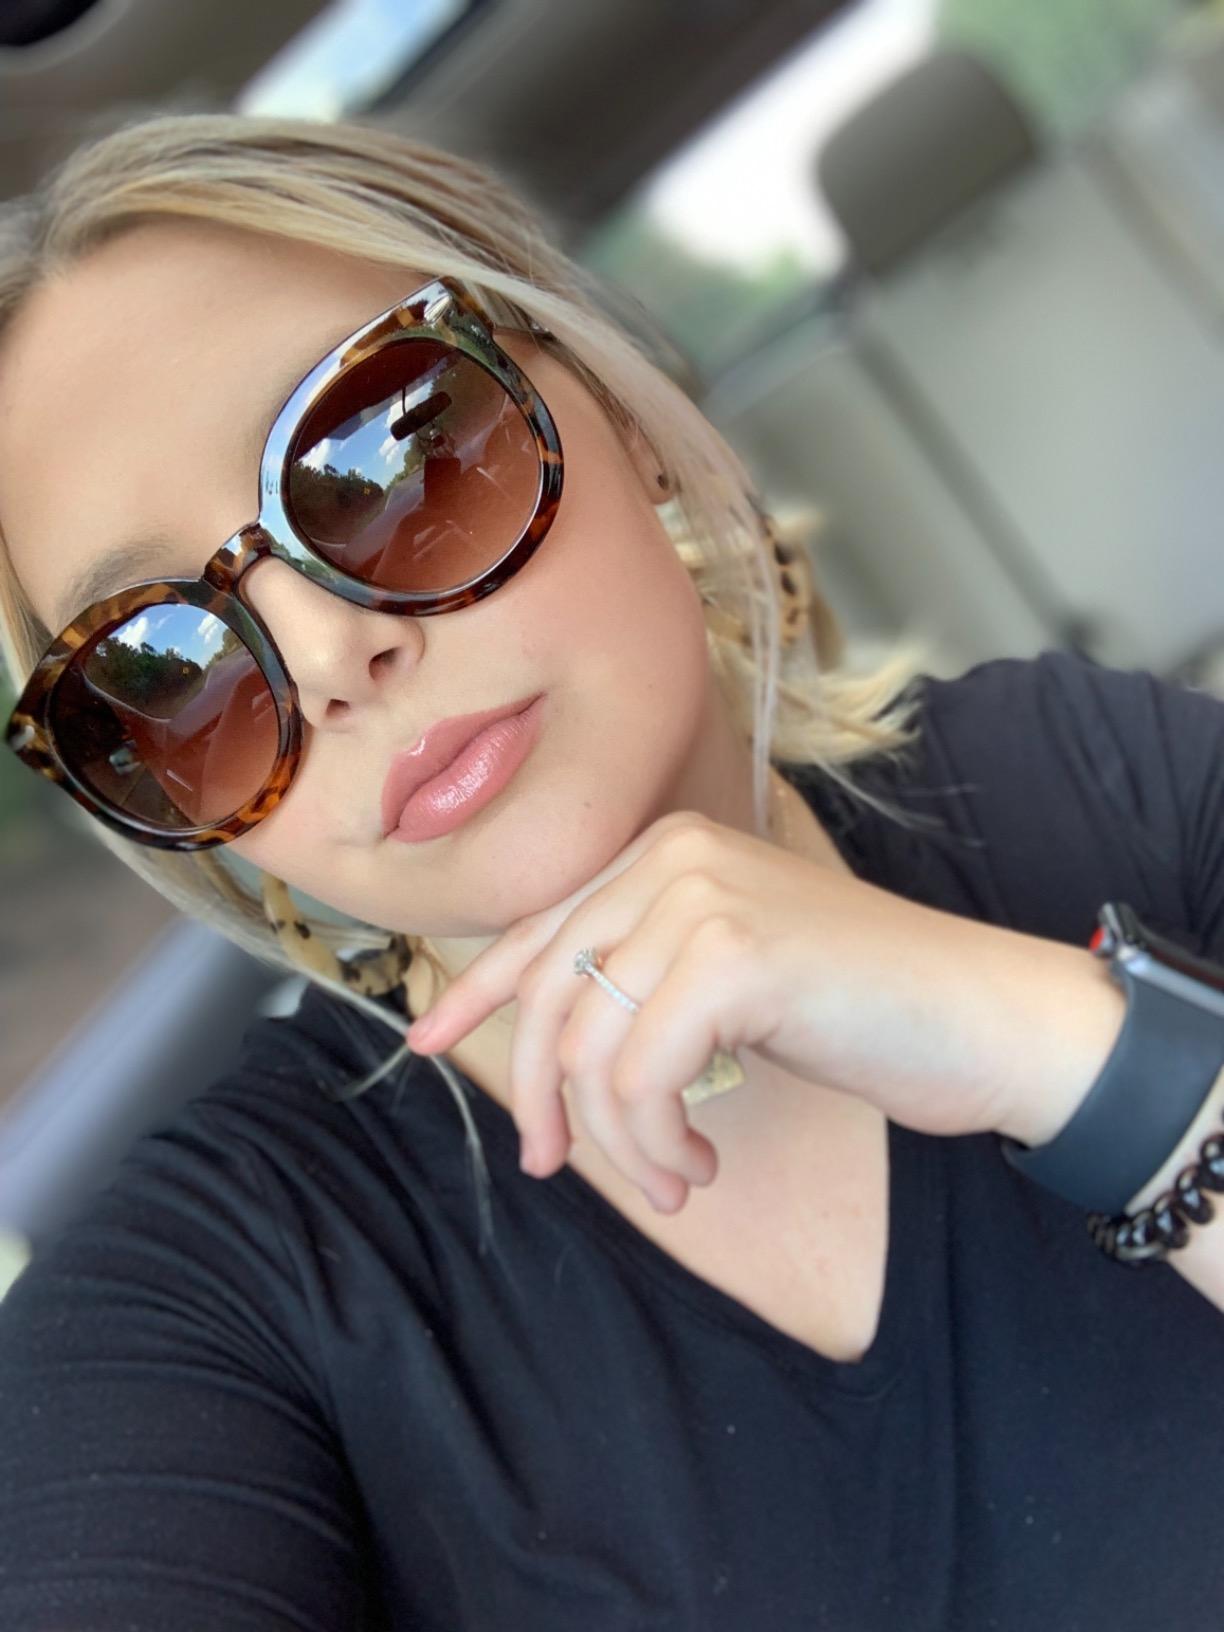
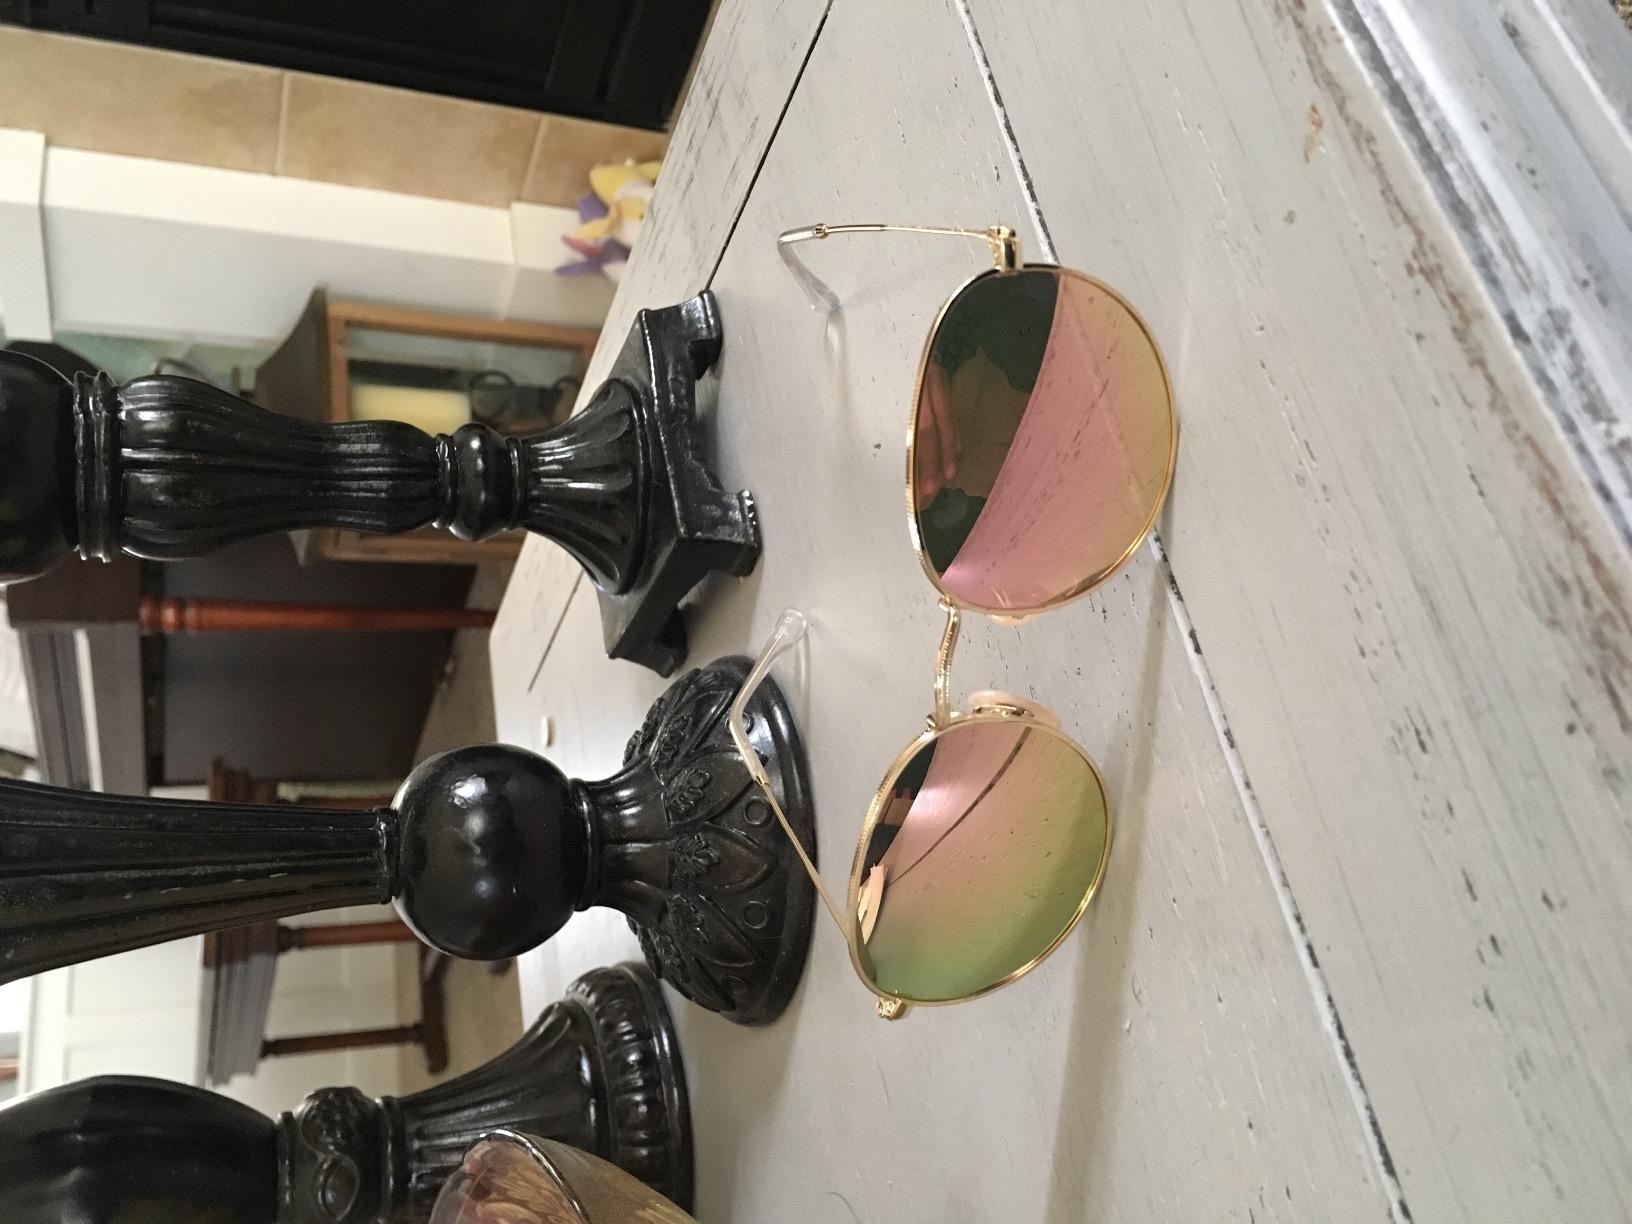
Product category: accessories_sunglasses
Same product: no